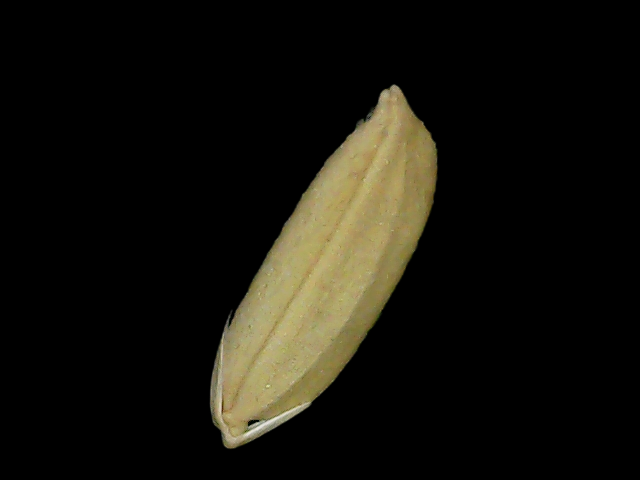
Rice variety: Br23